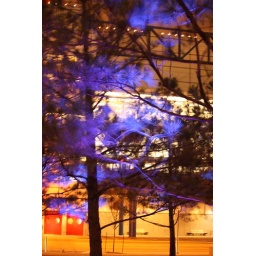
A hint of blue lights shining within the trees sure do make a beautiful photo!